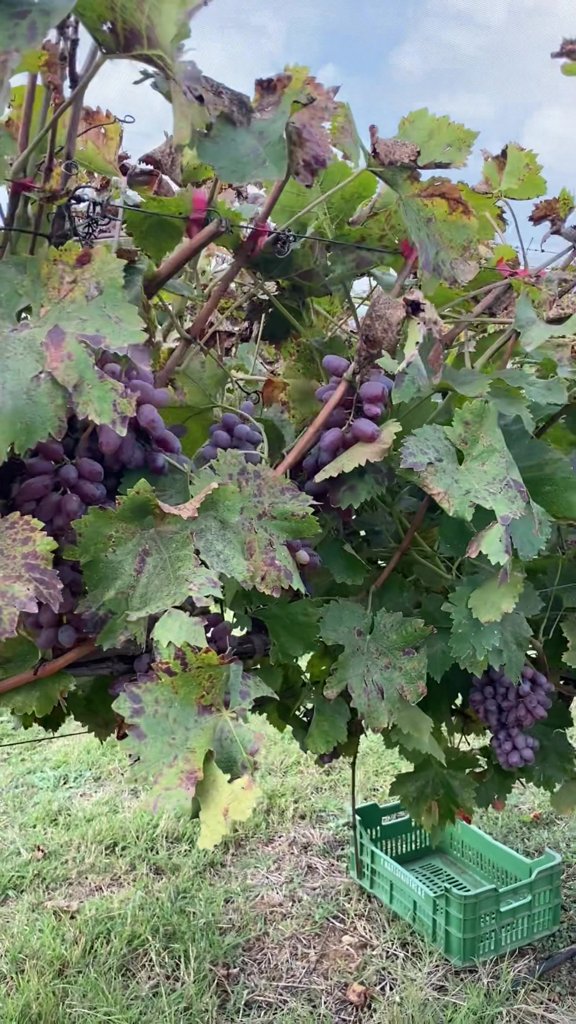
Berries visible: 108
Grape clusters: 5